Caguas, Puerto Rico

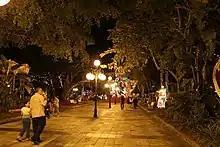
Plaza Palmer, Caguas's main town square, during Christmas.

The climate is classified as a tropical monsoon climate, meaning the daily mean temperature from month to month is never less than , and there is a distinct wet and dry season. Rainfall is common in relative abundance throughout most of the year, although there is less rain than in the eastern coastal valleys. The land, however, is fertile and deep.